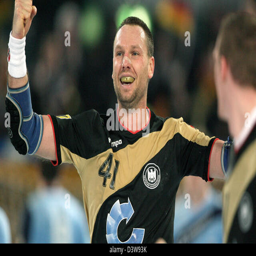
olympic athlete celebrates victory after the handball